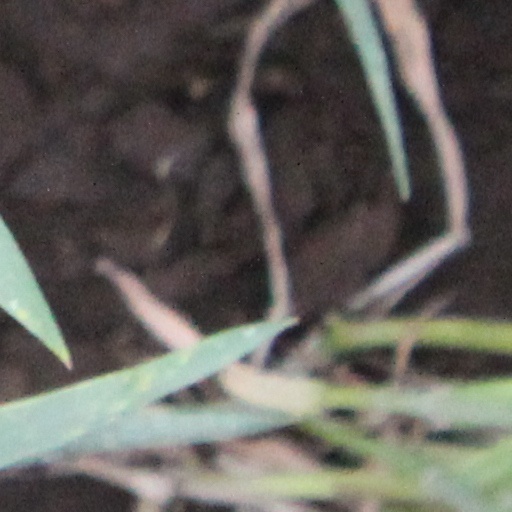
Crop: wheat